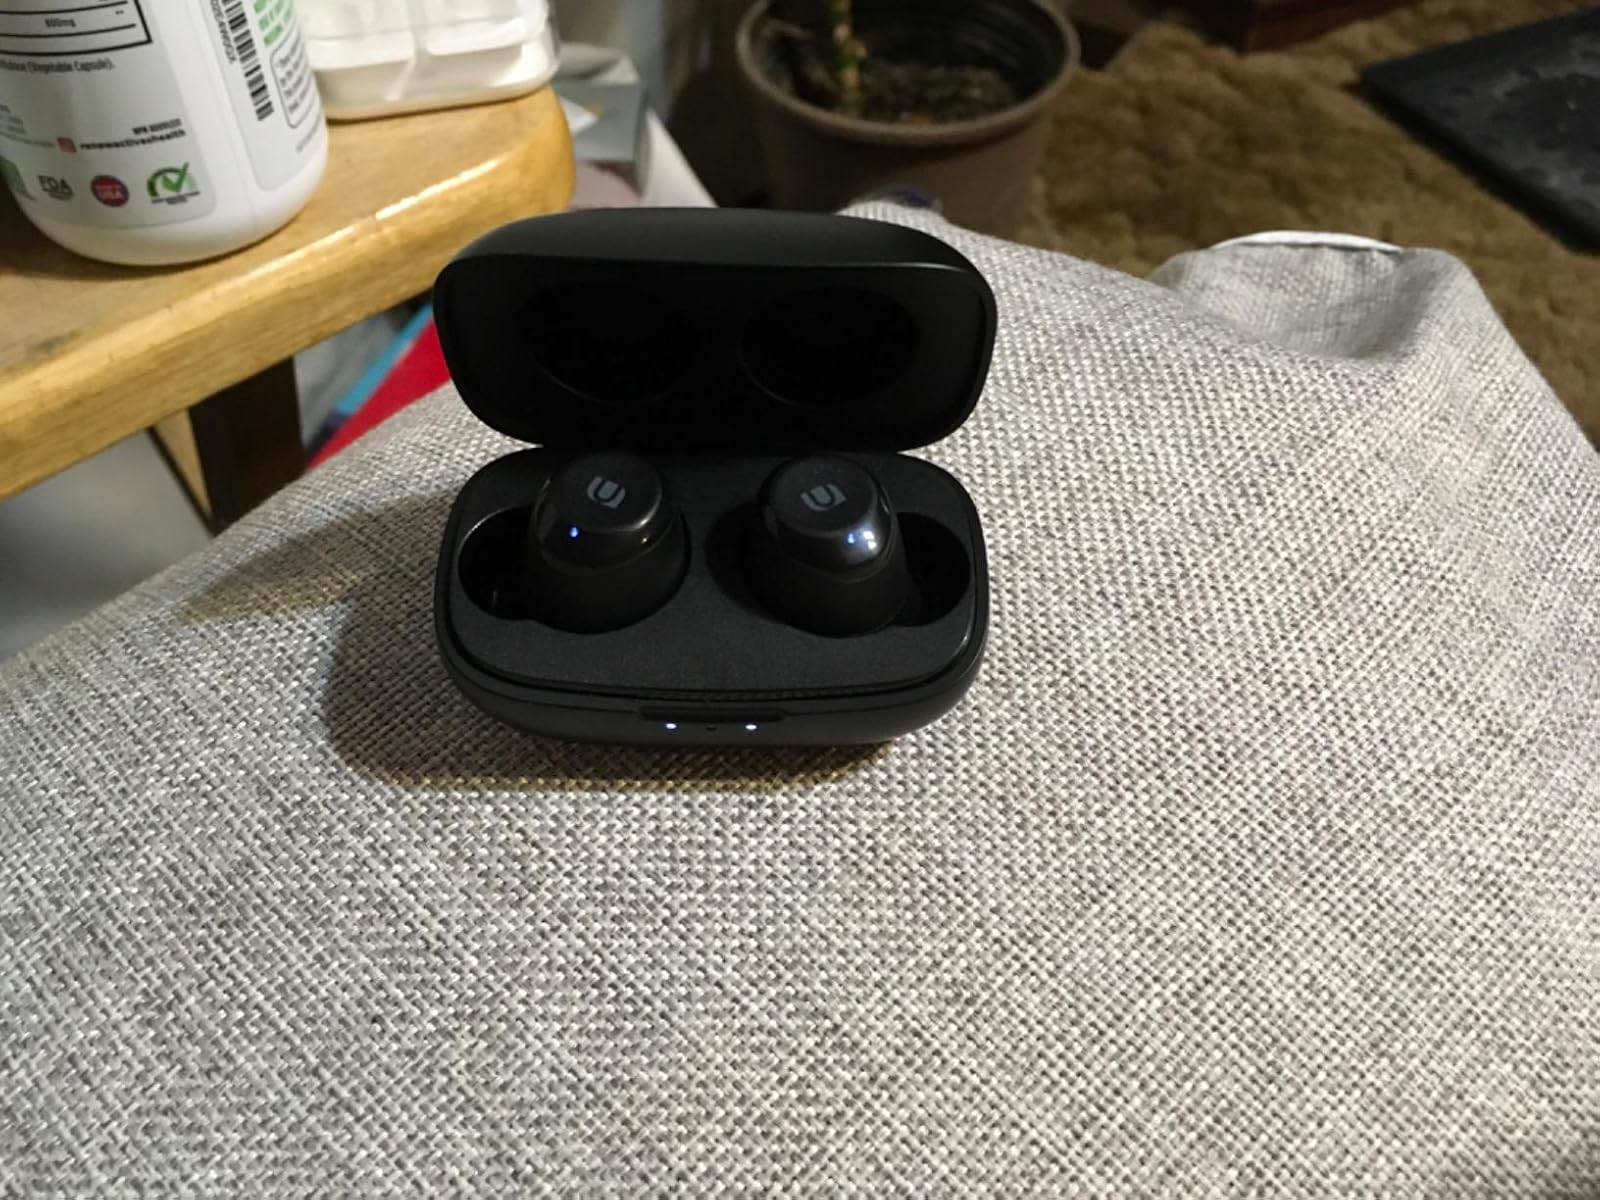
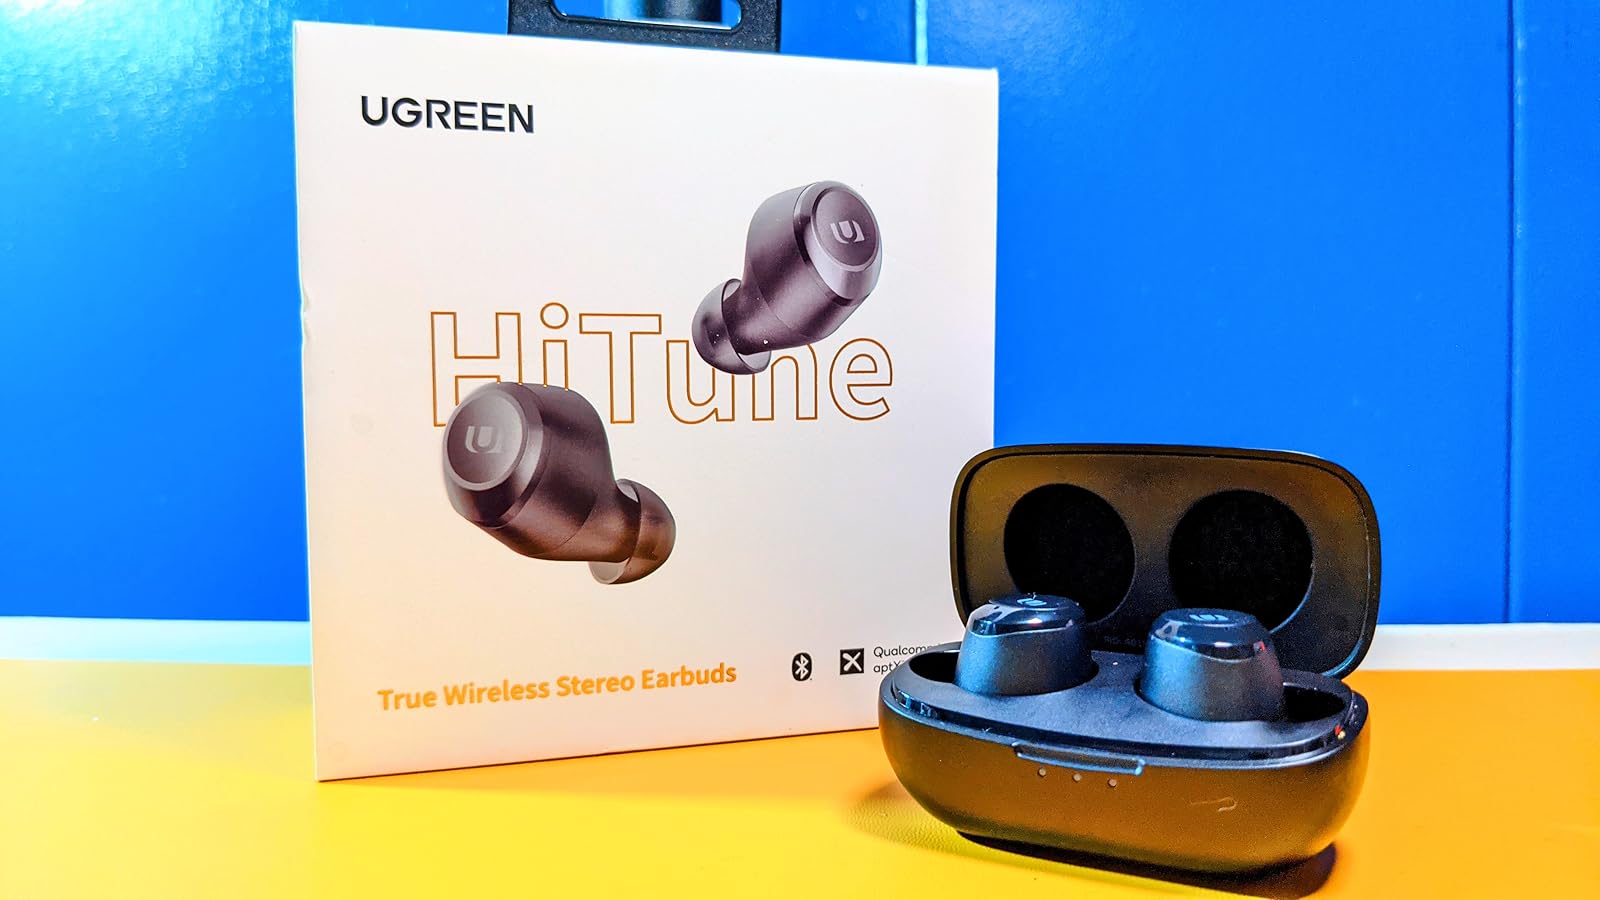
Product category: earbuds
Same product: yes